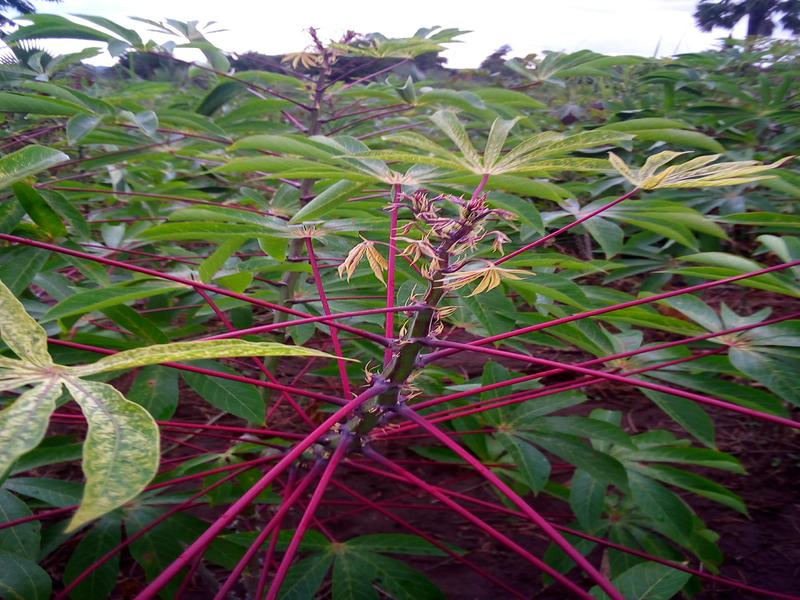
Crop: cassava
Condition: green_mottle